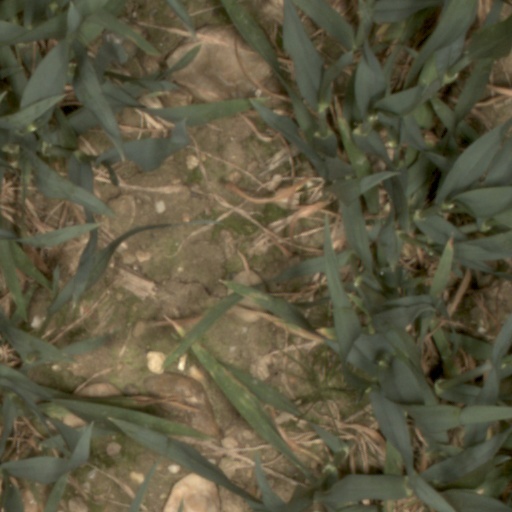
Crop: wheat